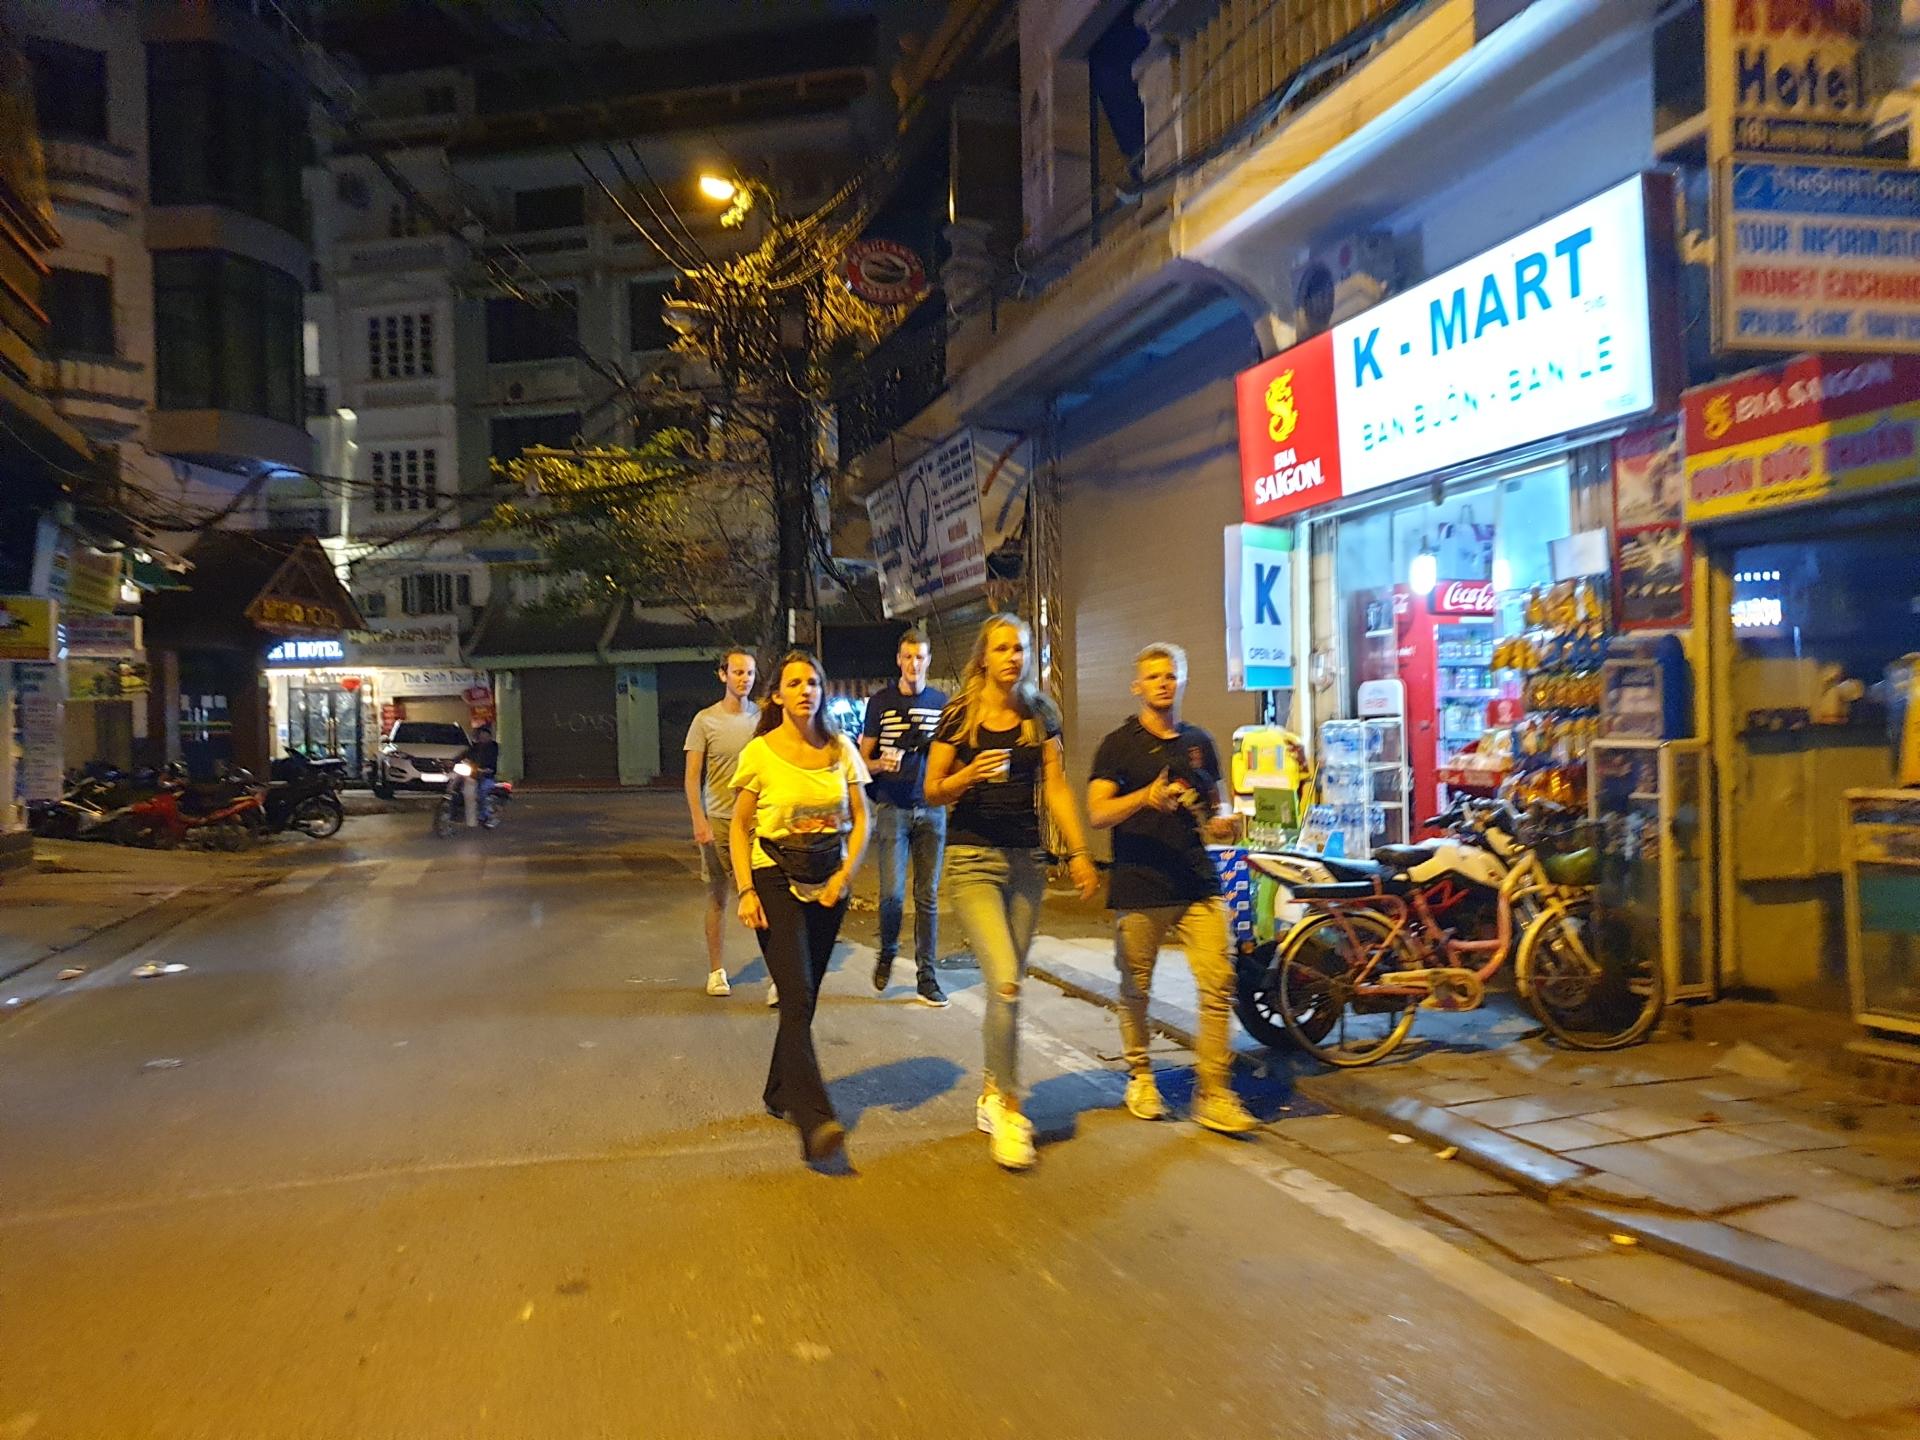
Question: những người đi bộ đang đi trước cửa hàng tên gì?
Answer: k-mart